Squad automatic weapon

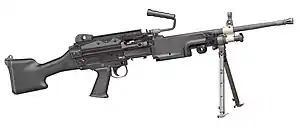
FN Minimi

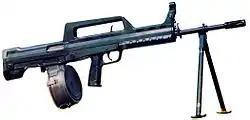
QJB-95

The People's Liberation Army initially used the Type 56 LMG as the primary light machine gun to replace all of its obsolete WW2 LMGs. After the Sino-Vietnamese War, the PLA adopted the drum-fed Type 81 LMG for high mobility, which was later replaced by QJB-95 since the adoption of QBZ-95. However, the PLA changed back to belt-fed QJB-201 light machine guns since 2021.